Woolrich Electrical Generator

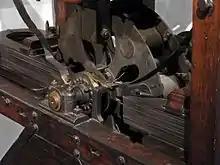
Commutator with output wires.

The generator in its surviving form consists of eight axial bobbins with a magnetic field applied by four iron horseshoe magnets. The rectangular, wood frame measures tall, wide, and long. The generator was fitted with a commutator, as electroplating requires direct current.